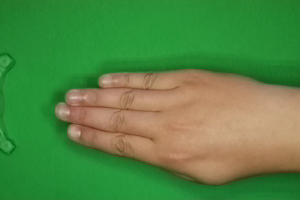
Label: paper